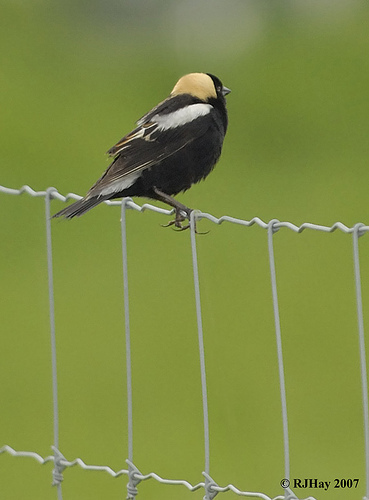
a primarily black bird with white wingbars and a yellow nape.
this little bird is mostly black with a light brown nape, and white wingbars.
a bird with a black bill, black throat and breast, and a yellow crown.
a small black bird that has a gold patch on its nape.
pure black breast and belly and face with a black and brown wings and tail, with white wingbars and a pale yellow crown
this bird has wings that are black and has a yellow crown
this is a small bird mostly black with some white on its wings and yellow on the head.
this is a bird with a yellow head and black body
this bird has a black crown as well as a yellow nape
this small bird has an orange nape, black belly and breast, and a short pointed bill.
Species: Bobolink